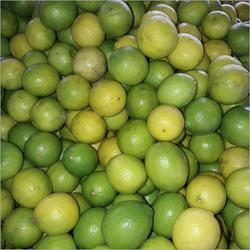
Label: Lemon